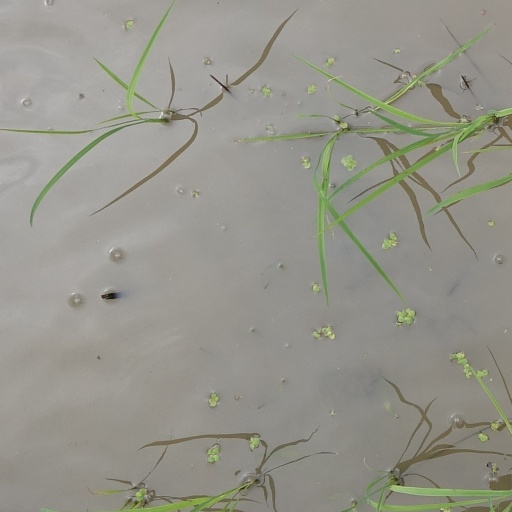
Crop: rice